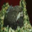
Label: porcupine